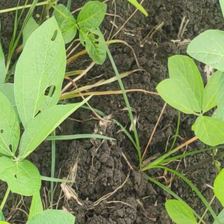
Weed species: Lavhala_(Cyperus_Rotundus)